Ukraine in the Eurovision Song Contest 2022

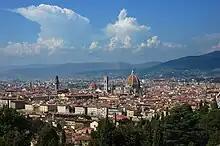
A video postcard introduced the Ukrainian performance in the first semi-final and final of the Eurovision Song Contest 2022. The postcard was filmed in the Italian city of Florence and featured virtual projections of Kalush Orchestra across the location.

Following the start of the Russian invasion of Ukraine, UA:PBC and Kalush Orchestra had yet to formally comment on whether their Eurovision participation would continue. On 14 March, executive producers of the Eurovision Song Contest 2022, and Simona Martorelli, confirmed that Ukraine would still be competing; this was later reaffirmed by the broadcaster on 19 March via a post on its social media pages. They added that work would commence on their 'live-on-tape' backup performance, which was planned to be recorded in Lviv. The Ukrainian delegation was later exempted from the requirement to do so, with their national final performance acting as the 'live-on-tape' that would be used in the event that the group was unable to travel to Turin. On 2 April, UA:PBC confirmed that Kalush Orchestra and the rest of the delegation were given permission from state authorities to travel to Turin for the contest, adding that the group would also take part in promotional events across Europe to raise donations for war relief efforts.